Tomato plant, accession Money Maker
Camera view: horizontal (90 deg, fisheye); turntable rotation: 210 degrees
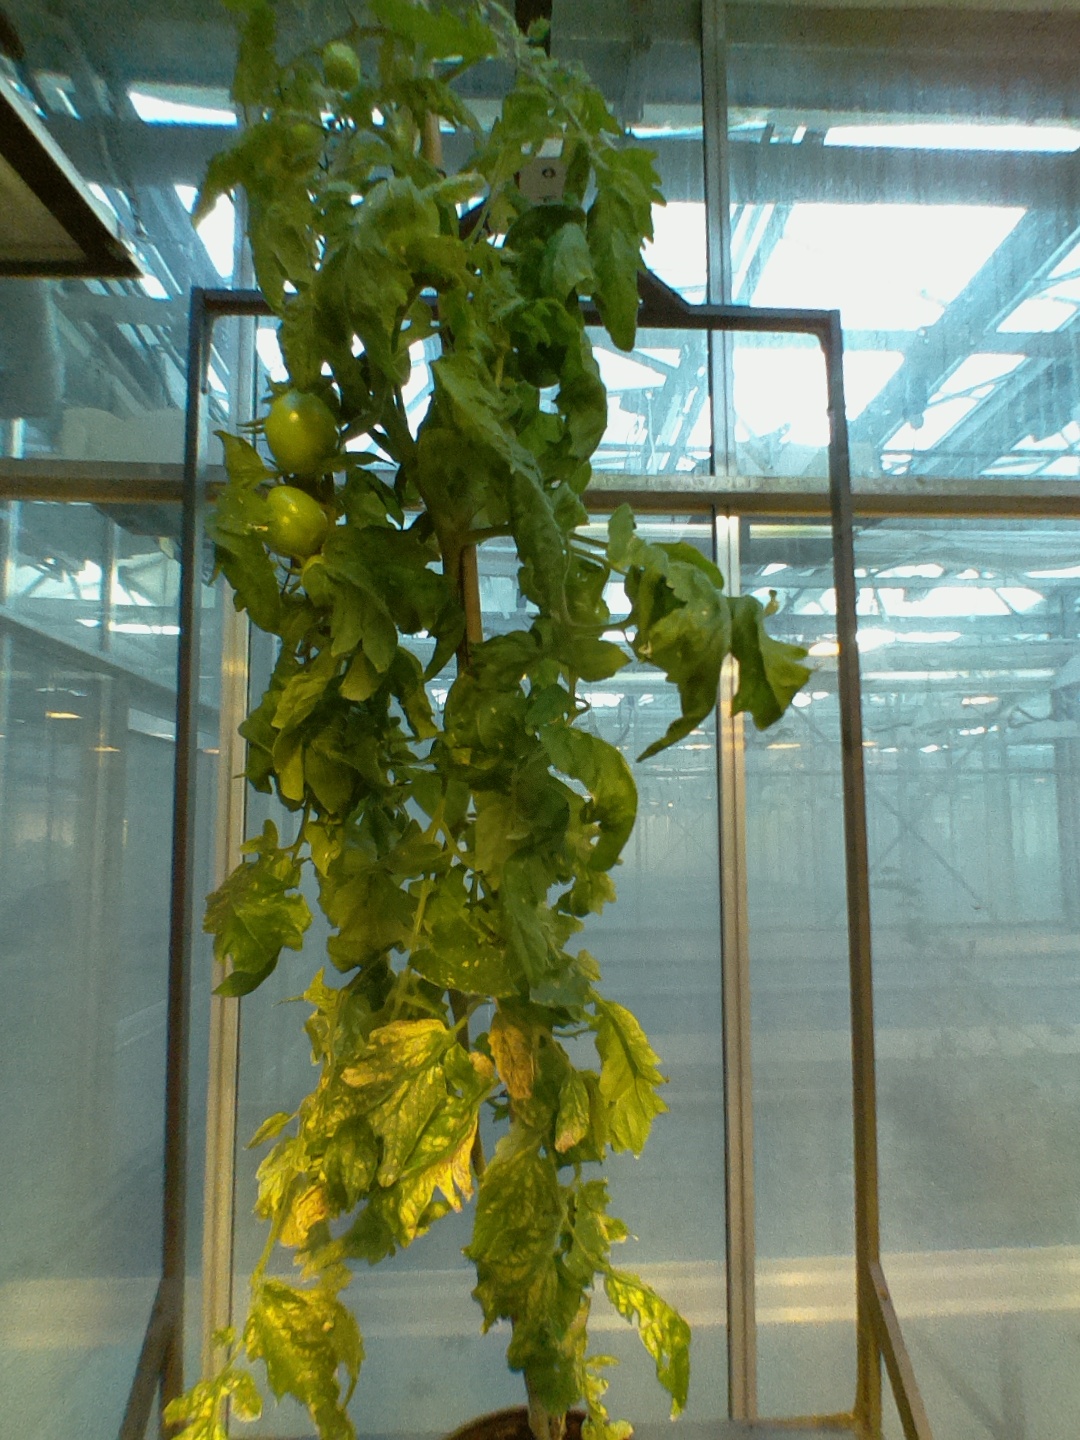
BBCH growth stage 79: 90% -100% of final fruit size